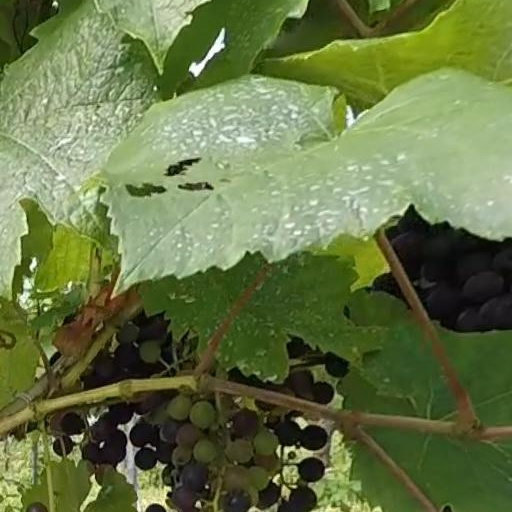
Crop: grape